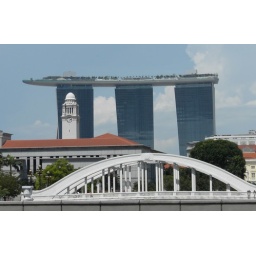
a cruise ship in the sky